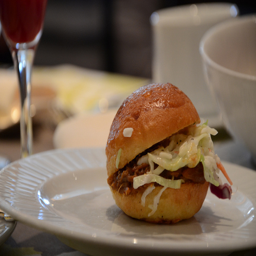
A sandwich sitting on top of a white plate.
A bun with cheese and other food in it sitting on a plate.
a small sandwich on a plate at a table
A white plate holding a sandwich next to a glass.
A closeup photograph of a sandwich on a bun with coleslaw on it on a dinner plate.